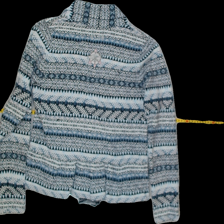
View: back
Type: Cardigan
Category: Ladies
Brand: Odd Molly
Colors: White, Blue
Material: 100%cotton
Pattern: Geometric print
Trend: No trend
Stains: No
Price range: 50-100
Recommended usage: Reuse